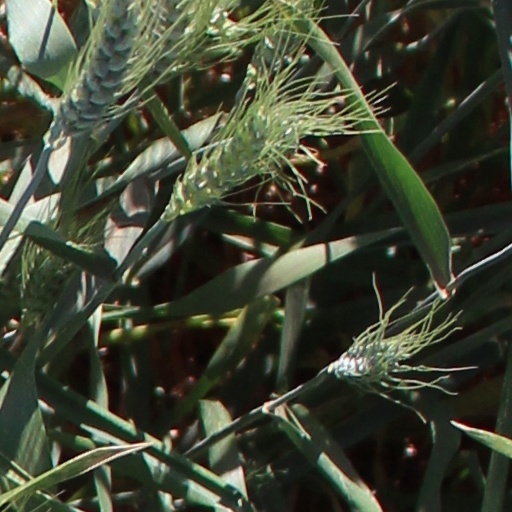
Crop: wheat